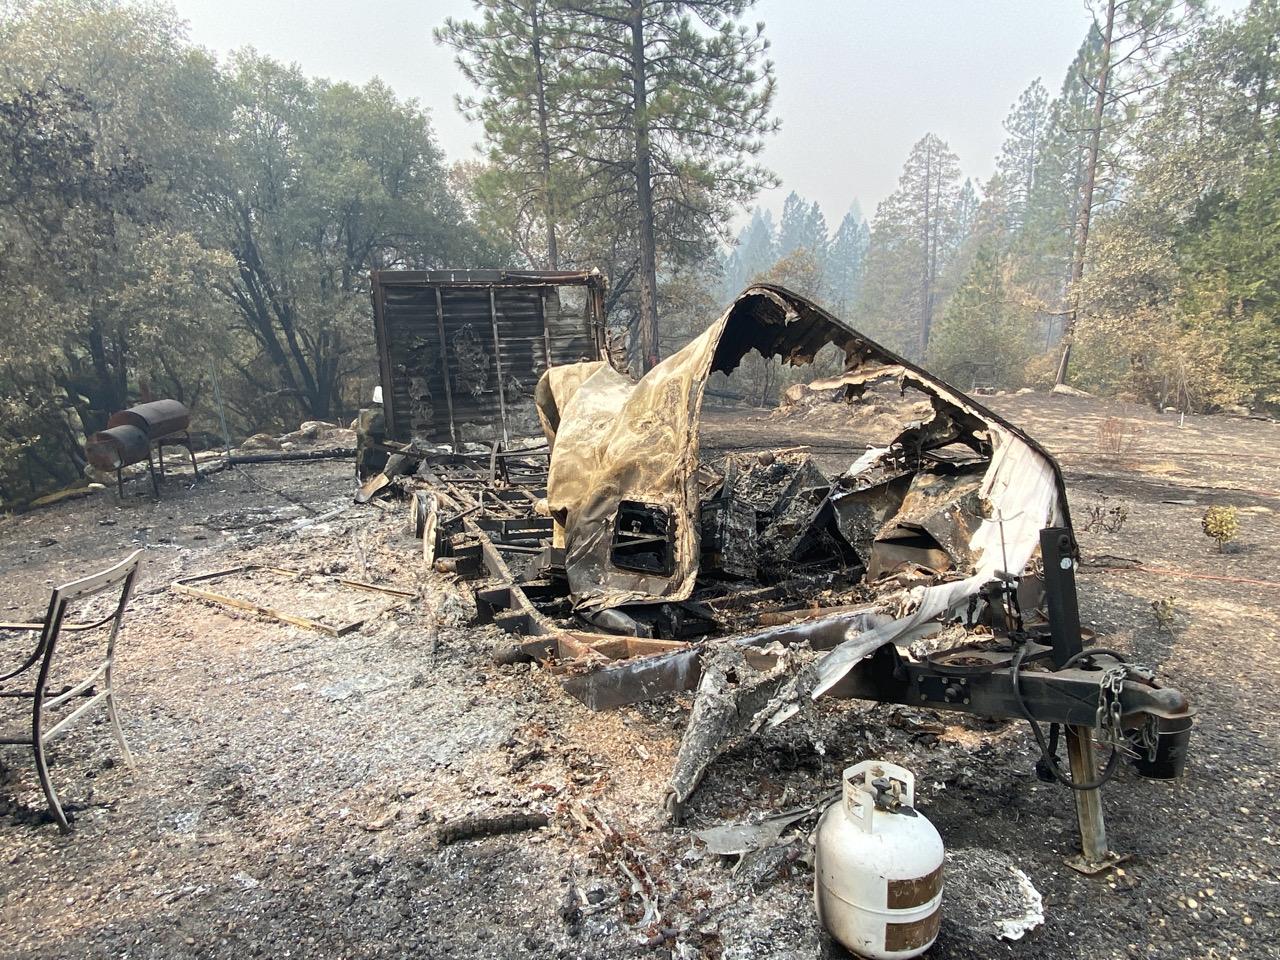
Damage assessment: destroyed